Mainz

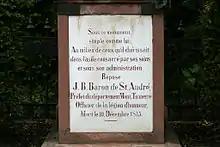
Tombstone of Jeanbon Baron de St. André, Prefect of Napoleonic Mainz

The Jewish community of Mainz dates back to the 10th century CE. It is noted for its religious education. Rabbi Gershom ben Judah (960–1040) taught there, among others. He concentrated on the study of the Talmud, creating a German Jewish tradition. Mainz is also the legendary home of the martyred Rabbi Amnon of Mainz, that the composition of the Unetanneh Tokef prayer is attributed to him. From the late 12th century rabbis met in synods.